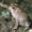
Label: frog